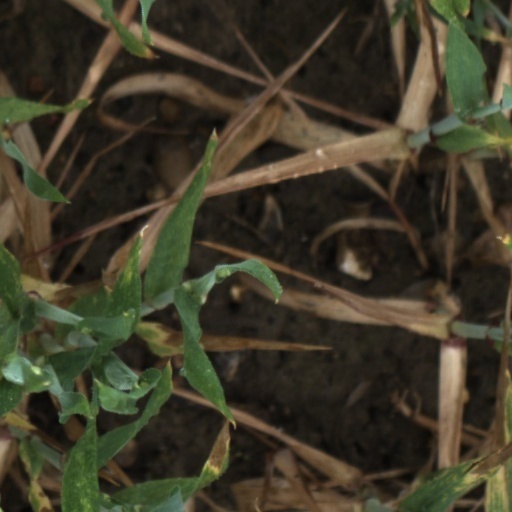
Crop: wheat